Charles Sherwood Noble

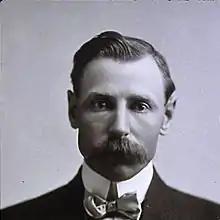
Charles Sherwood Noble in 1918

Charles Sherwood Noble (1873 – July 5, 1957) invented a minimum disturbance cultivator called the Noble blade. The Noble blade (or Noble plow) cuts weed roots beneath the soil surface without turning the soil over, thus reducing topsoil loss due to wind erosion. The village of Nobleford, Alberta is named after him.